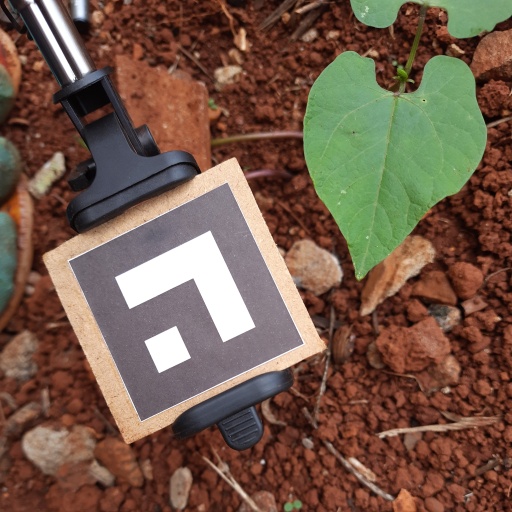
Observations: wavy surface, no eating holes, under shade